Lions (United Rugby Championship)

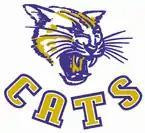
Cats logo.

For the 1998 season SA Rugby changed the Currie Cup qualification process for the Super 12, following Australia and New Zealand by forming provincial franchises. The Cats, or Golden Cats were established as one of the four new franchises, and were centered around the Golden Lions, as well as the Leopards and Pumas, as well as drawing from the Free State, Griffons and Griquas. The Cats home ground was to be shared between Ellis Park and the Free State Stadium.